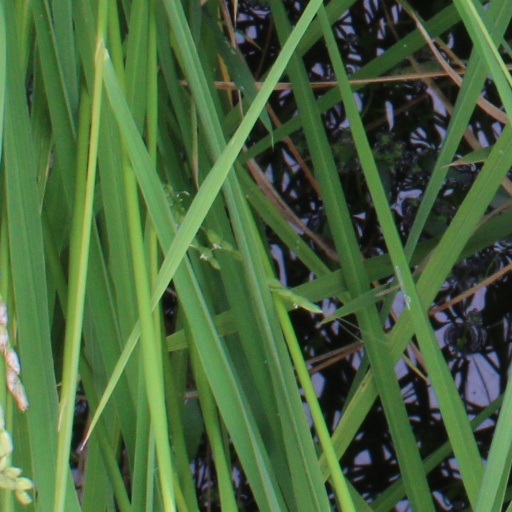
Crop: rice